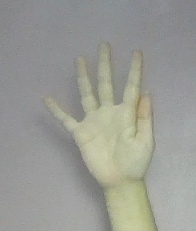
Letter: sheen